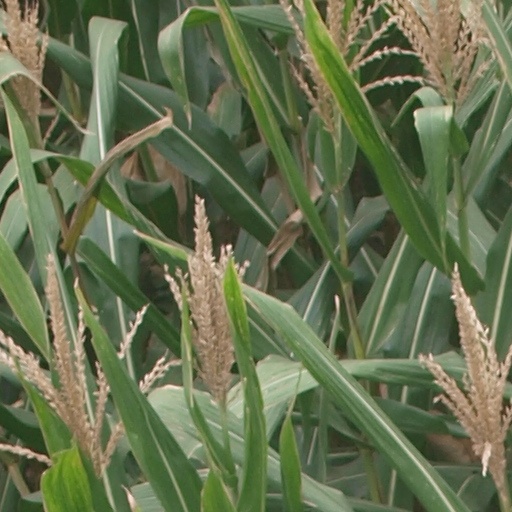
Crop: maize; corn